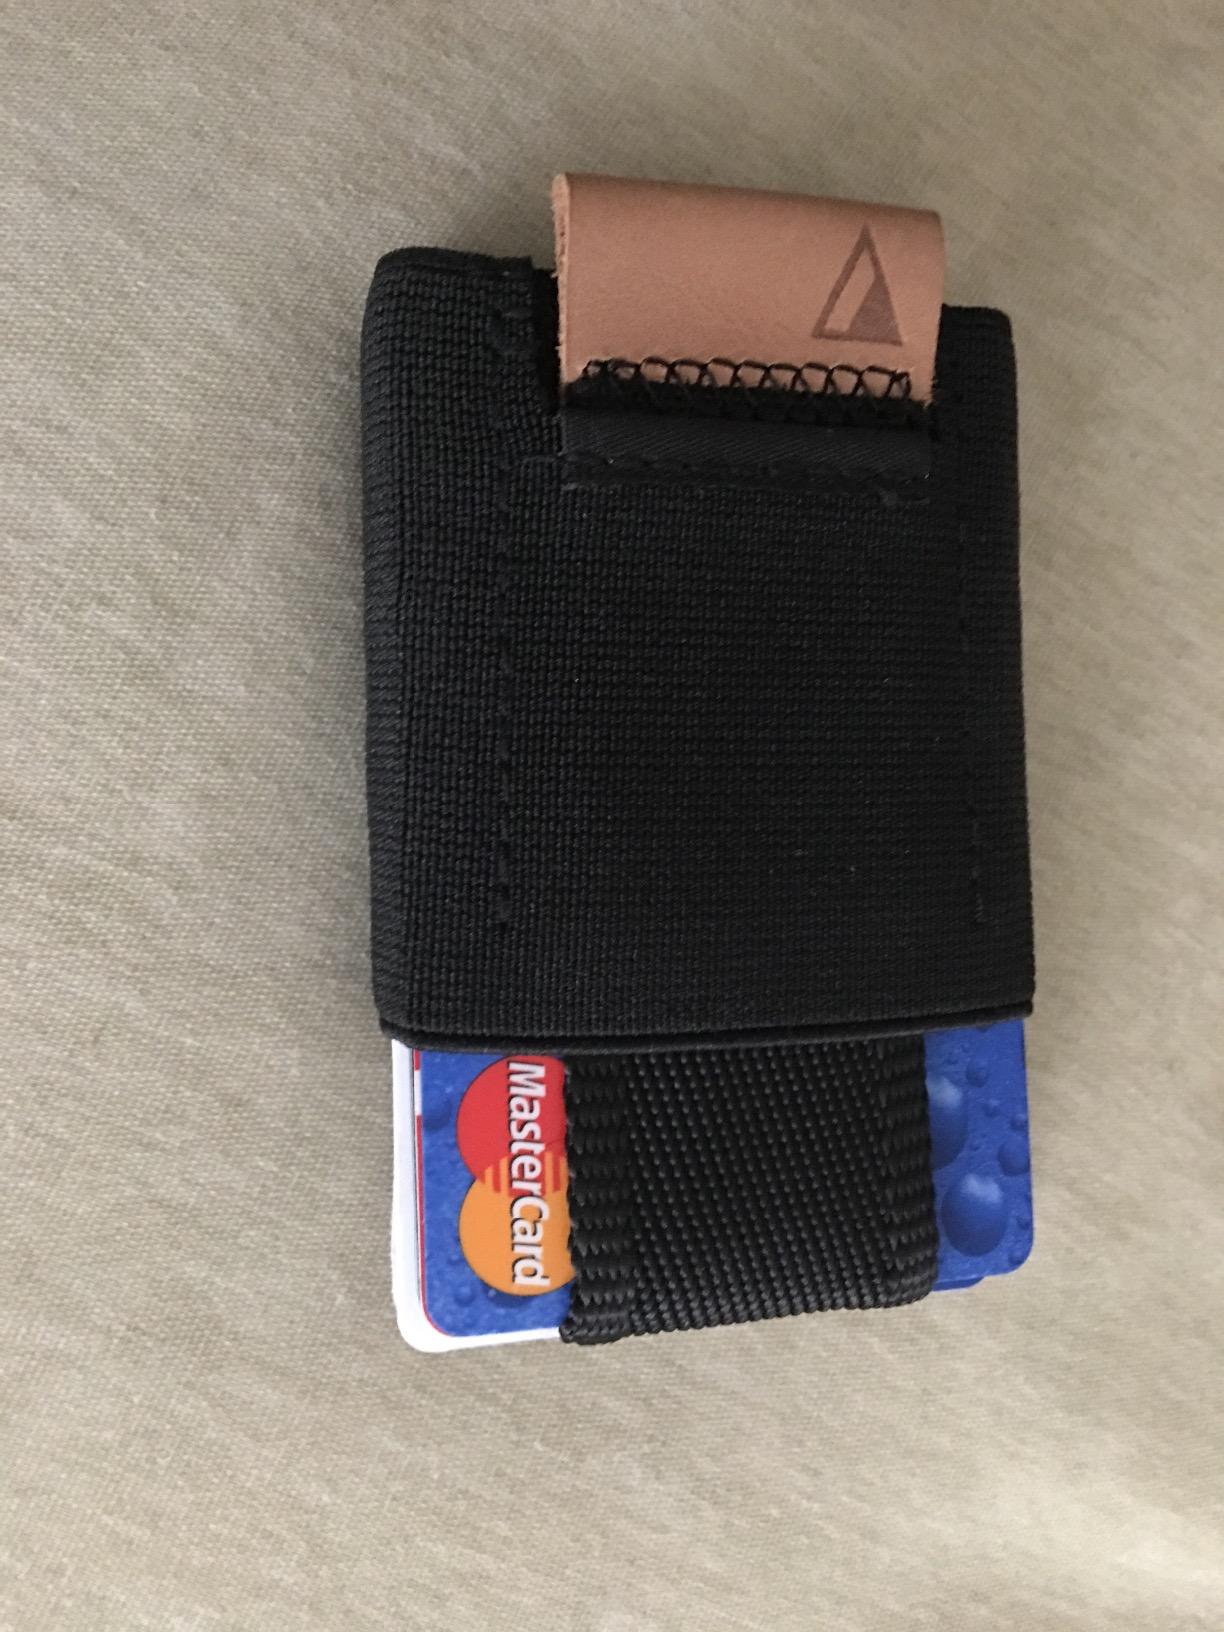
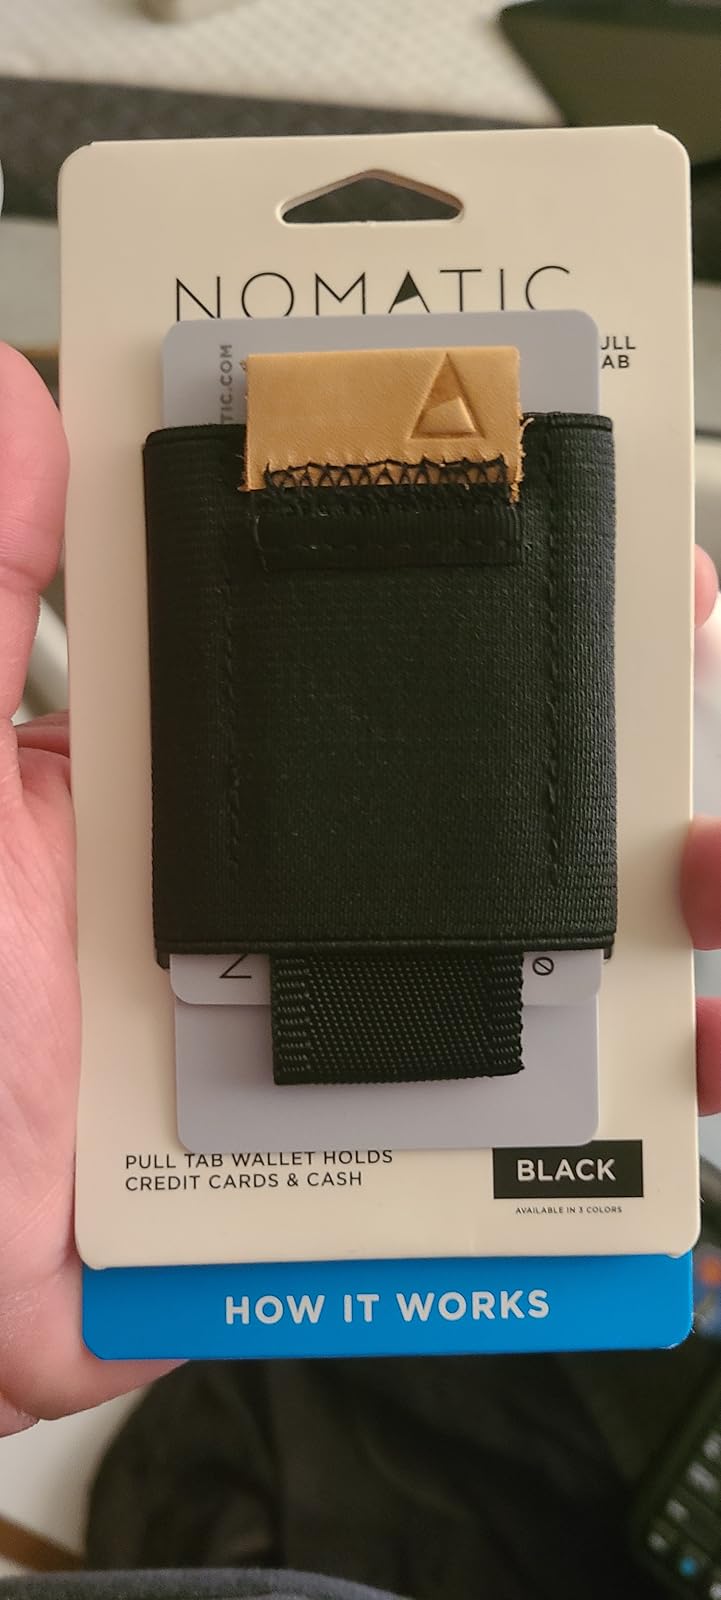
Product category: accessories_wallet
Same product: yes